North Korea

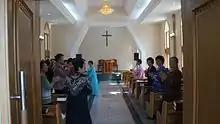
Chilgol Church in Pyongyang, where Kang Pan Sok—the mother of the late supreme leader Kim Il Sung—served as a Presbyterian deaconess

Industry and services employ 65% of North Korea's 12.6 million labor force. Major industries include machine building, military equipment, chemicals, mining, metallurgy, textiles, food processing and tourism. Iron ore and coal production are among the few sectors where North Korea performs significantly better than its southern neighbor—it produces about 10 times more of each resource. Using ex-Romanian drilling rigs, several oil exploration companies have confirmed significant oil reserves in the North Korean shelf of the Sea of Japan, and in areas south of Pyongyang. The agricultural sector was shattered by the natural disasters of the 1990s. Its 3,500 cooperatives and state farms were moderately successful until the mid-1990s but now experience chronic fertilizer and equipment shortages. Rice, corn, soybeans and potatoes are some of the primary crops. A significant contribution to the food supply comes from commercial fishing and aquaculture. Smaller specialized farms, managed by the state, also produce high-value crops, including ginseng, honey, matsutake and herbs for traditional Korean and Chinese medicine. Tourism has been a growing sector for the past decade. North Korea has been aiming to increase the number of foreign visitors through projects like the Masikryong Ski Resort. On 22 January 2020, North Korea closed its borders to foreign tourists in response to the threat of the COVID-19 pandemic in North Korea.